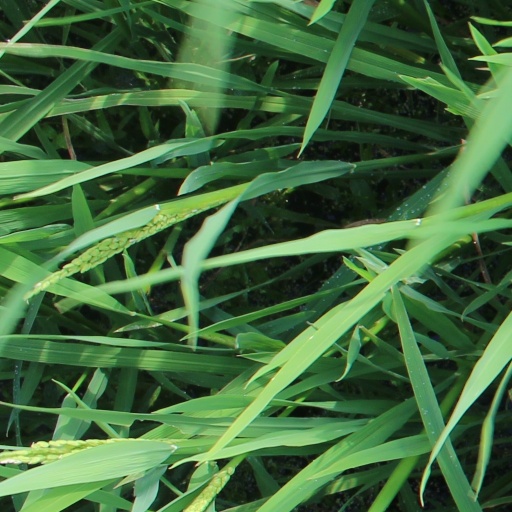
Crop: rice